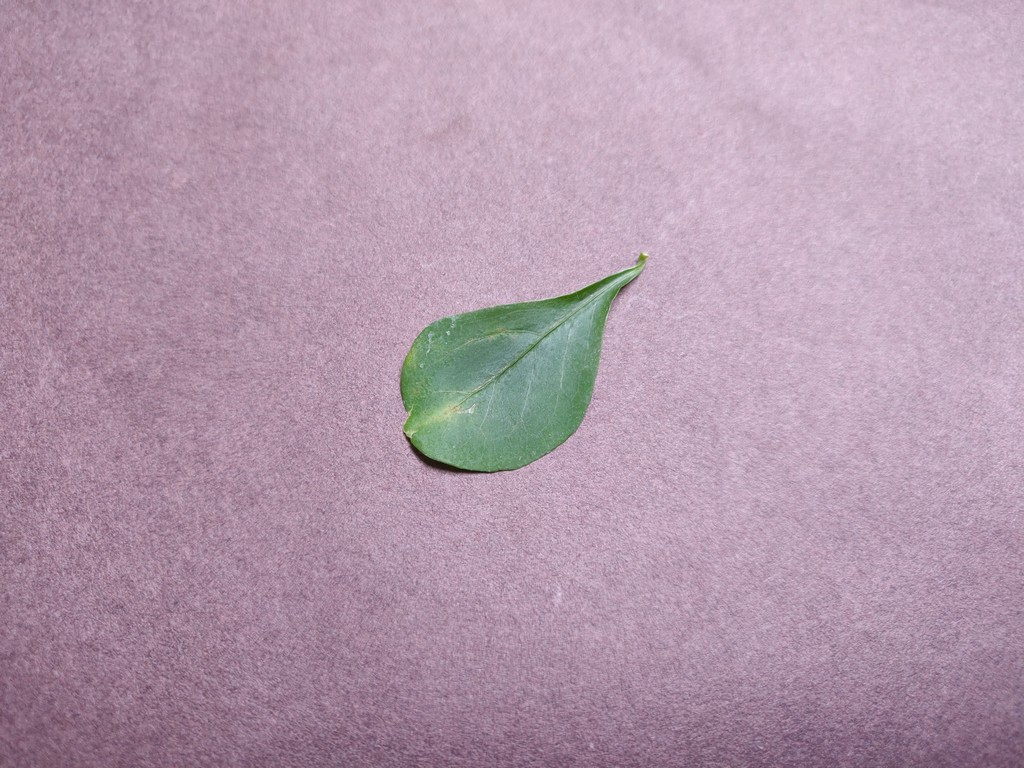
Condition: Unhealthy
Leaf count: single
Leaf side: front